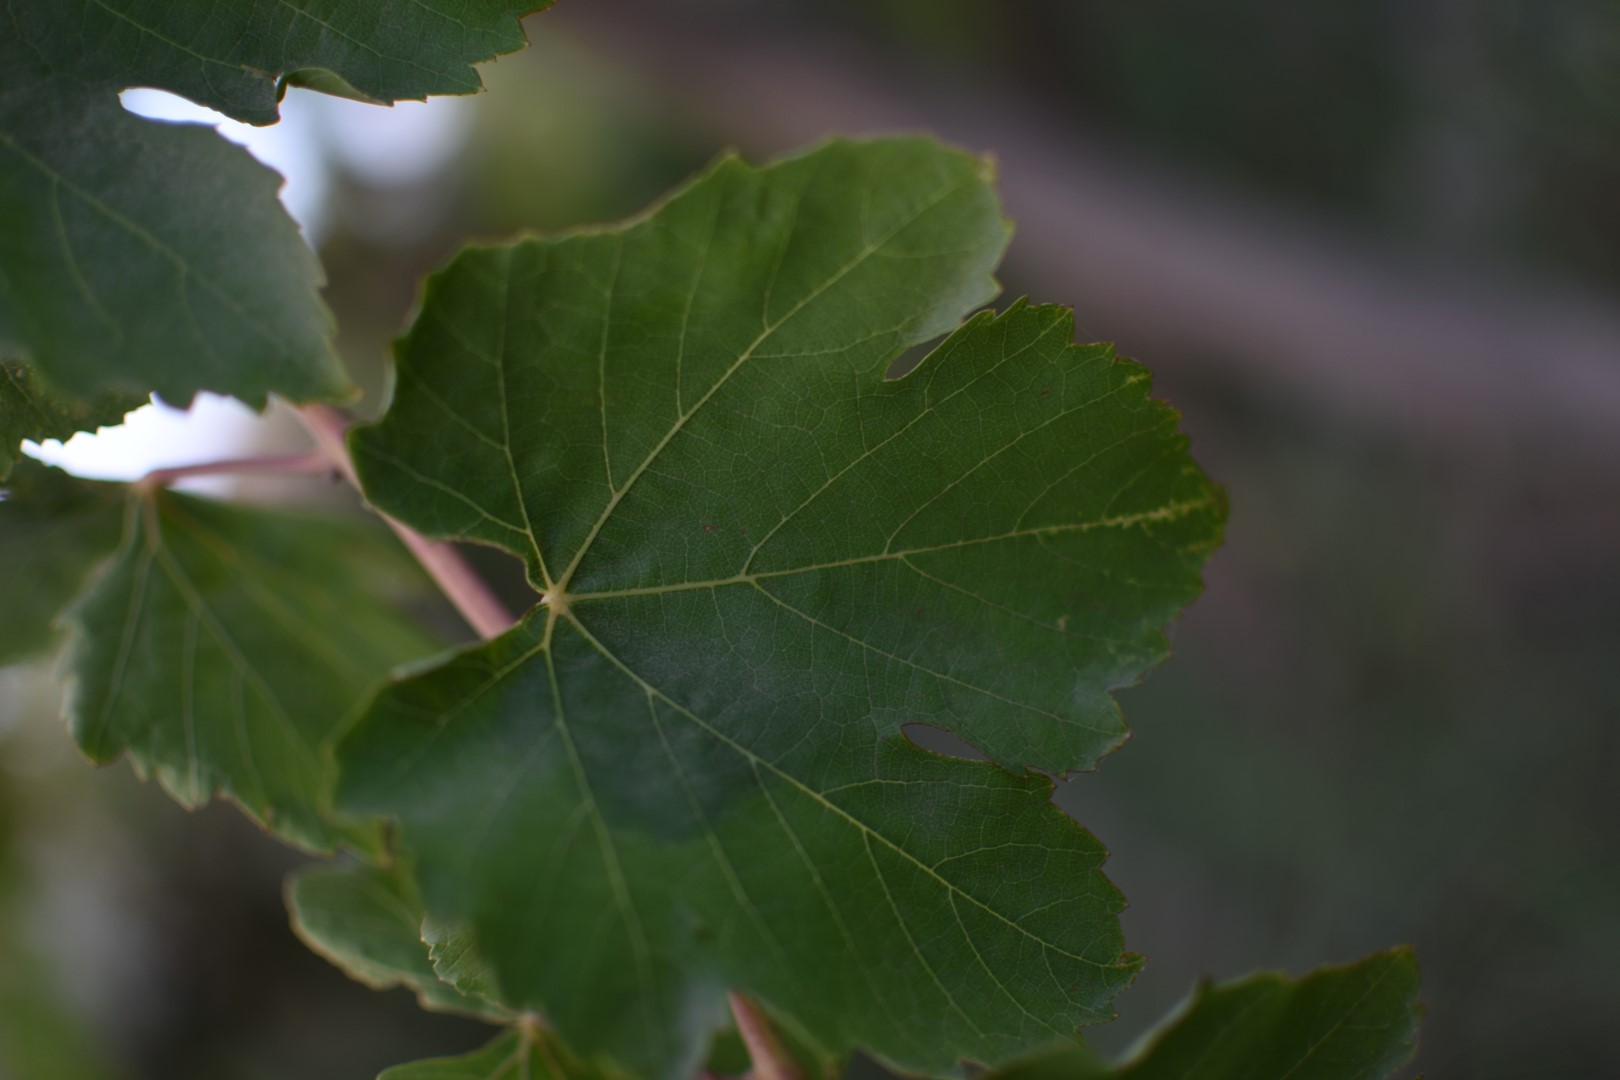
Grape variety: Thompson Seedless